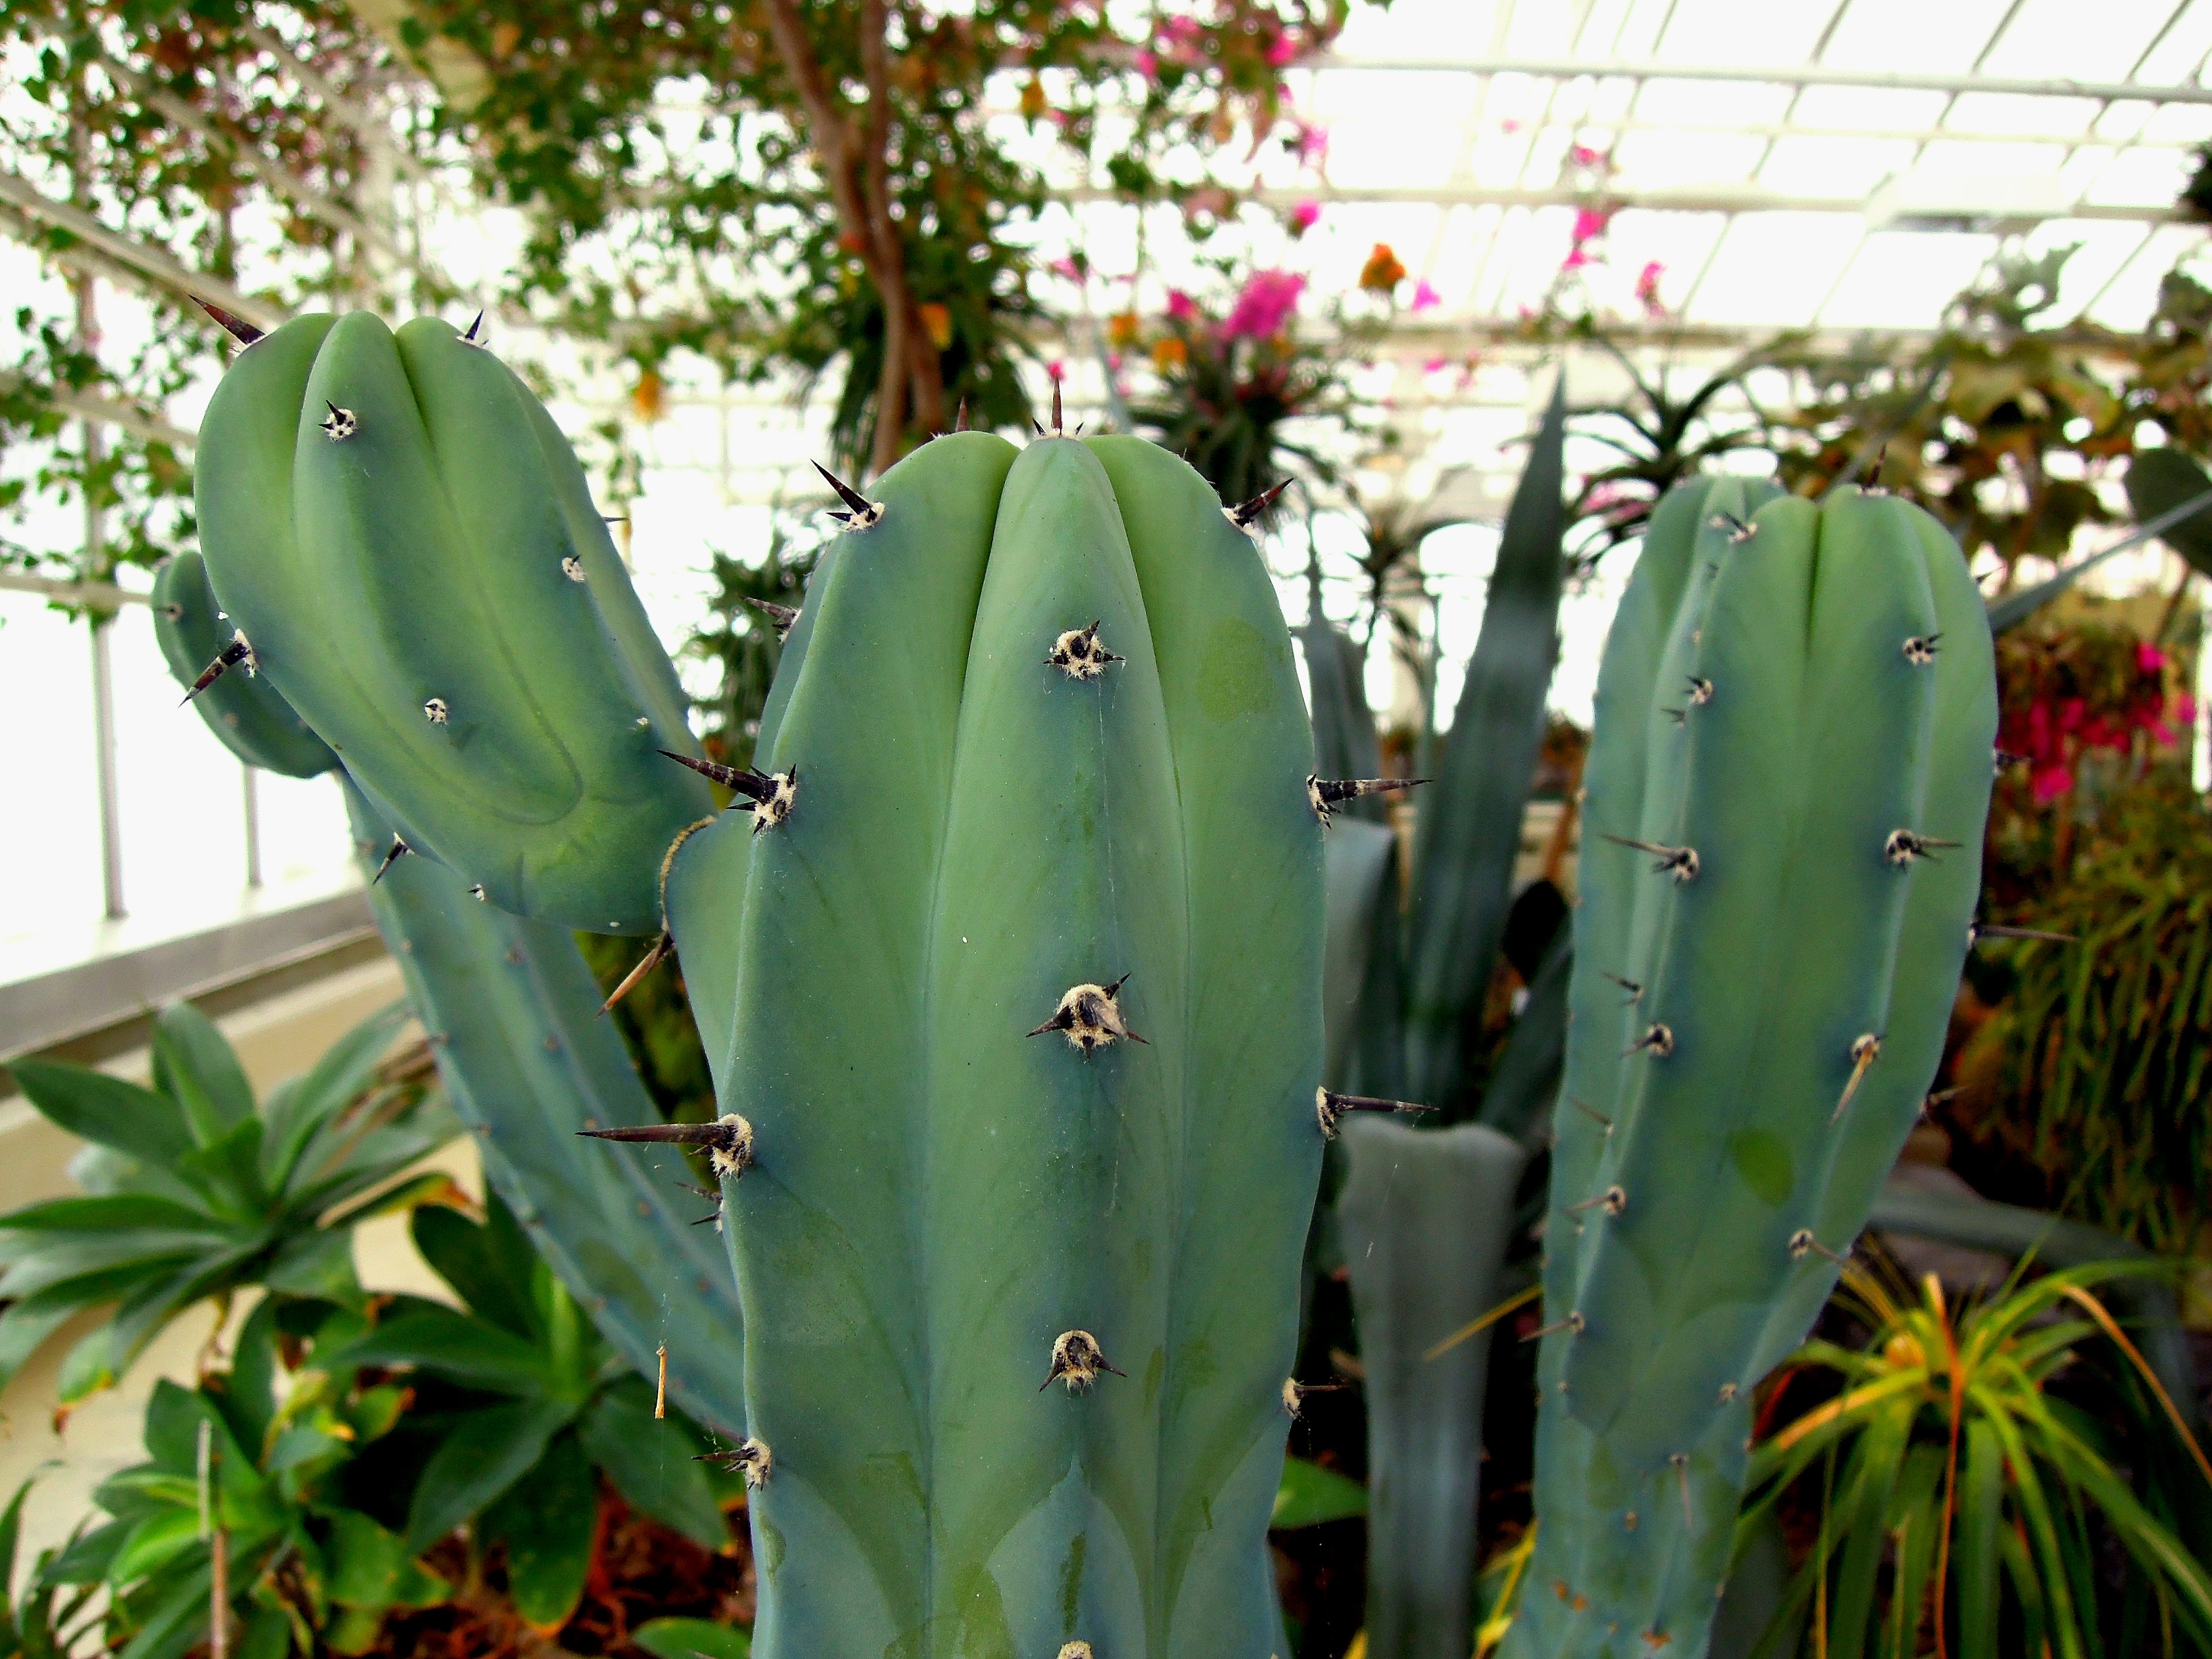
nature, cactus, plant, flower, produce, botany, garden, close up, peaks, caryophyllales, garden plant, flowering plant, prickly pear, plant stem, land plant, hedgehog cactus, nopal, san pedro cactus, barbary fig